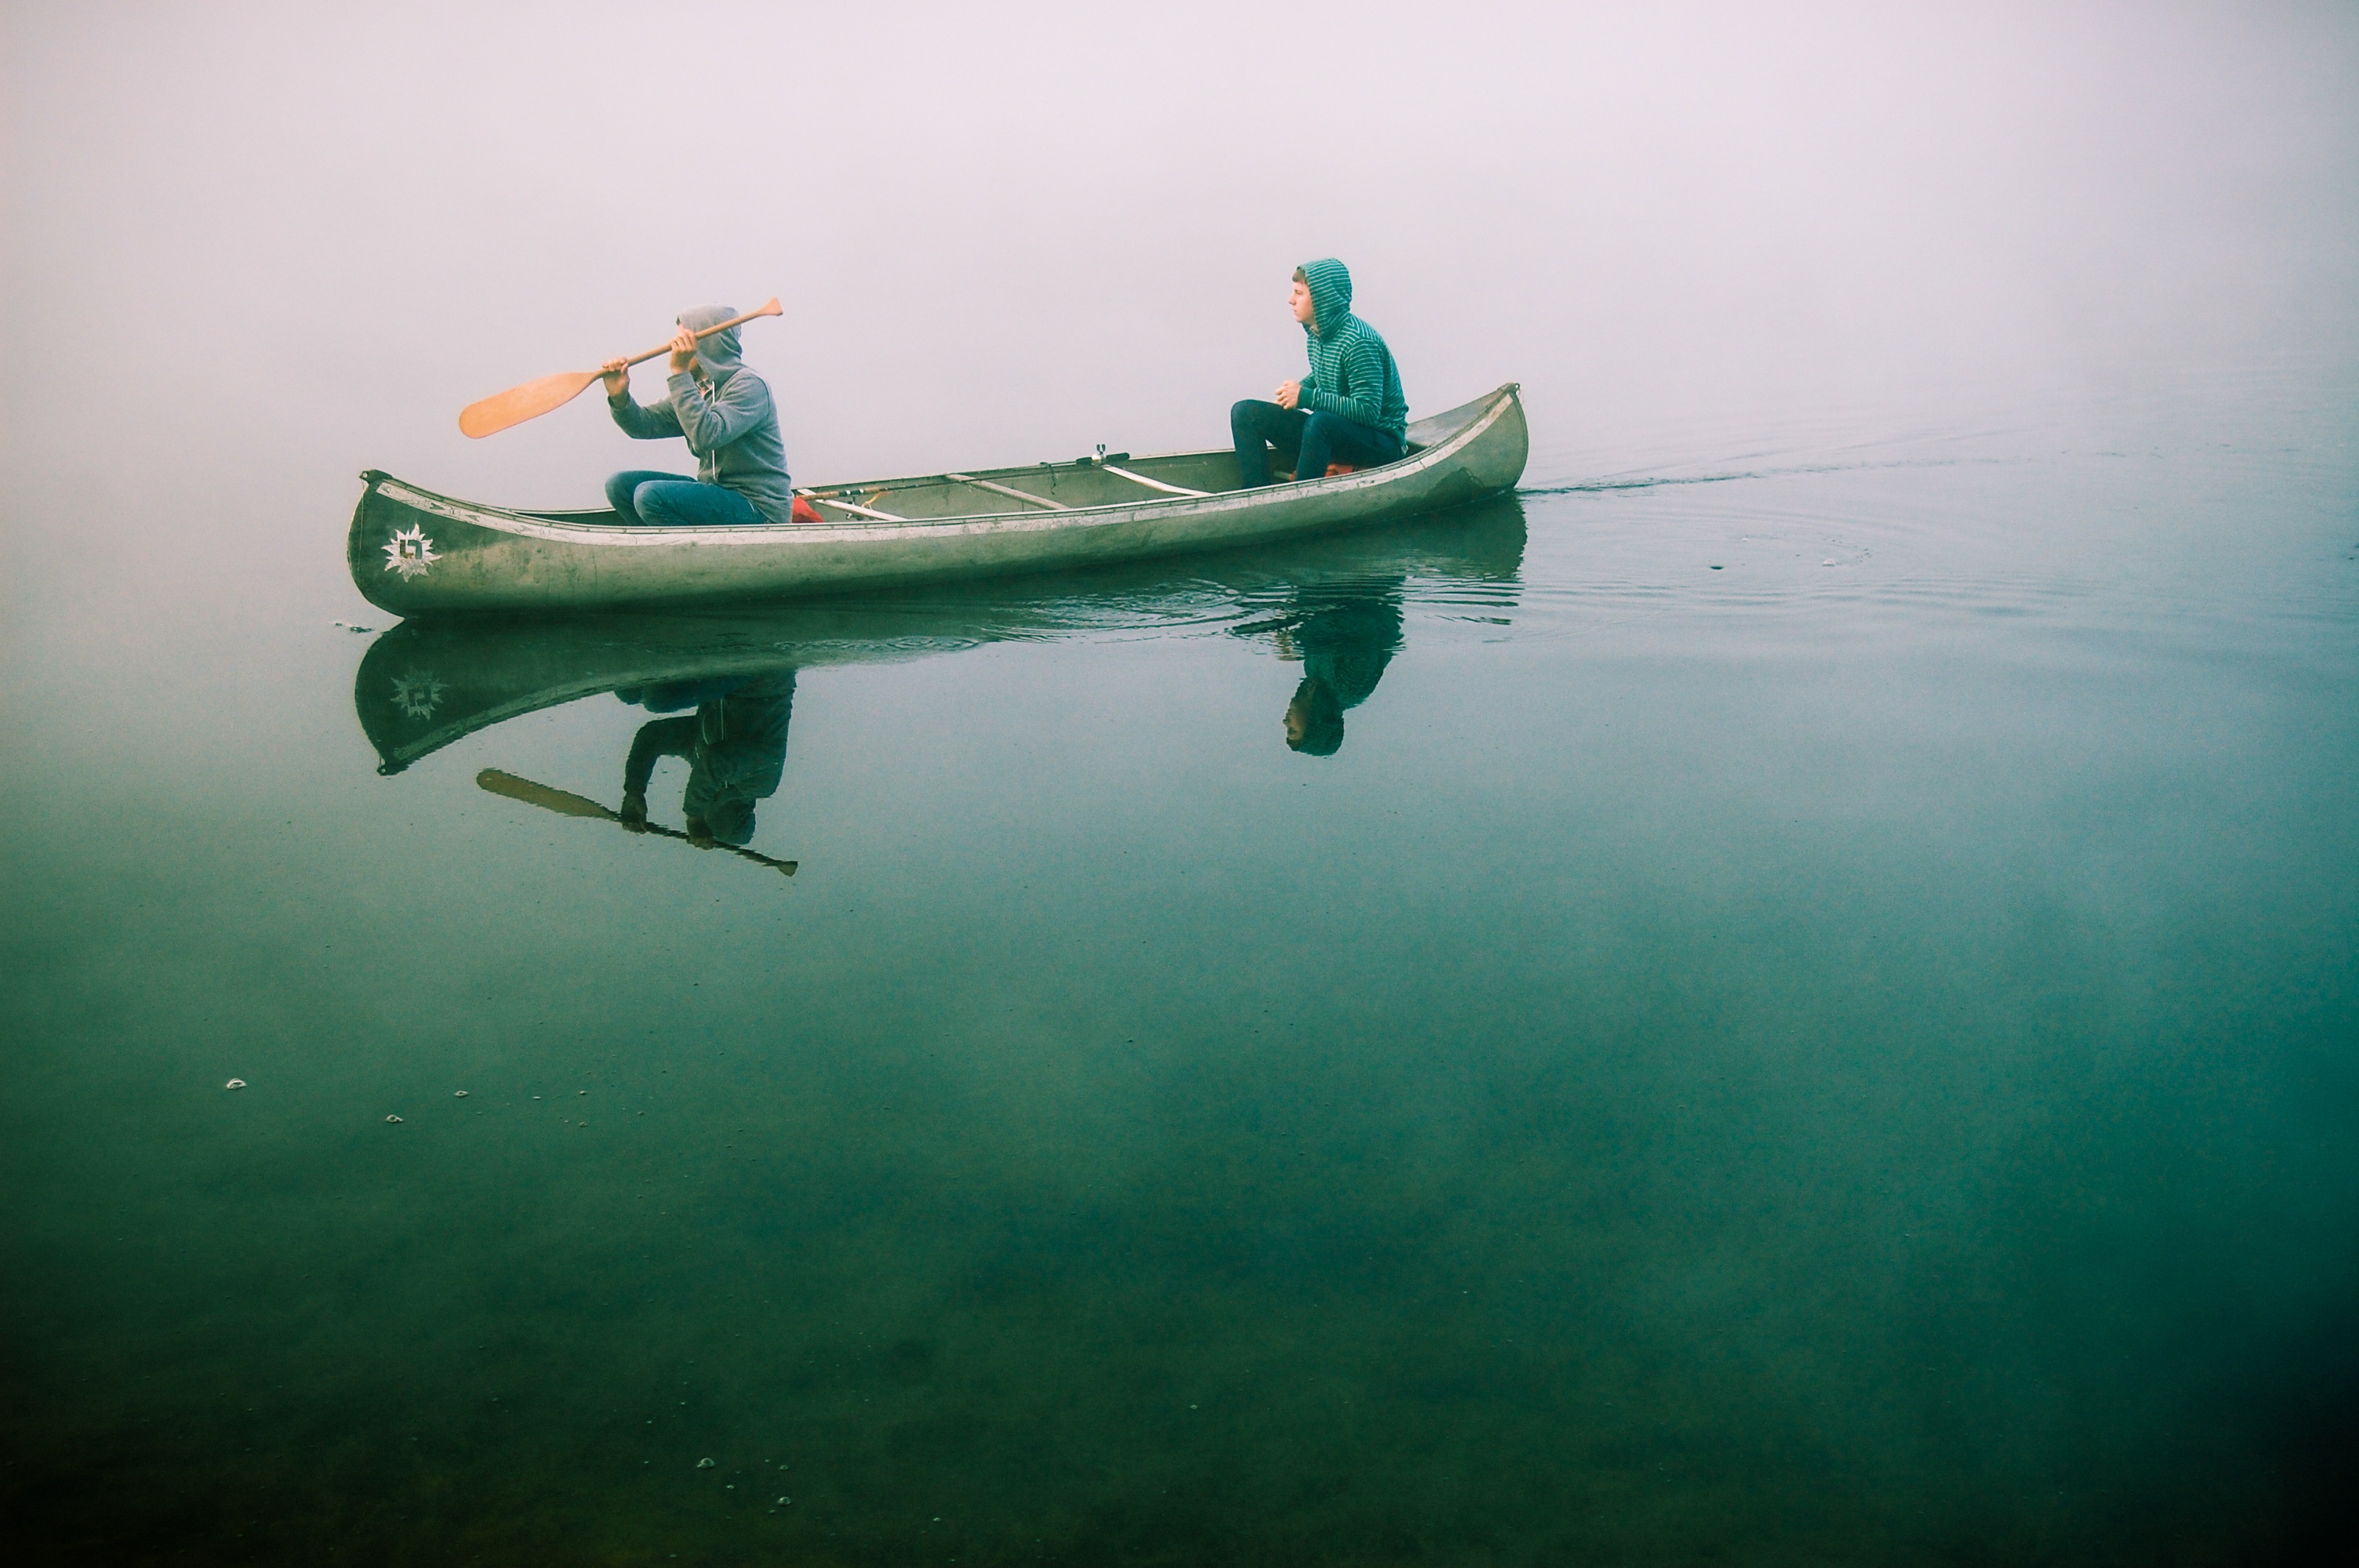
sea, water, boat, row, lake, adventure, river, canoe, green, paddle, reflection, vehicle, blue, kayak, activity, rowing boat, outdoors, watercraft, atmosphere of earth